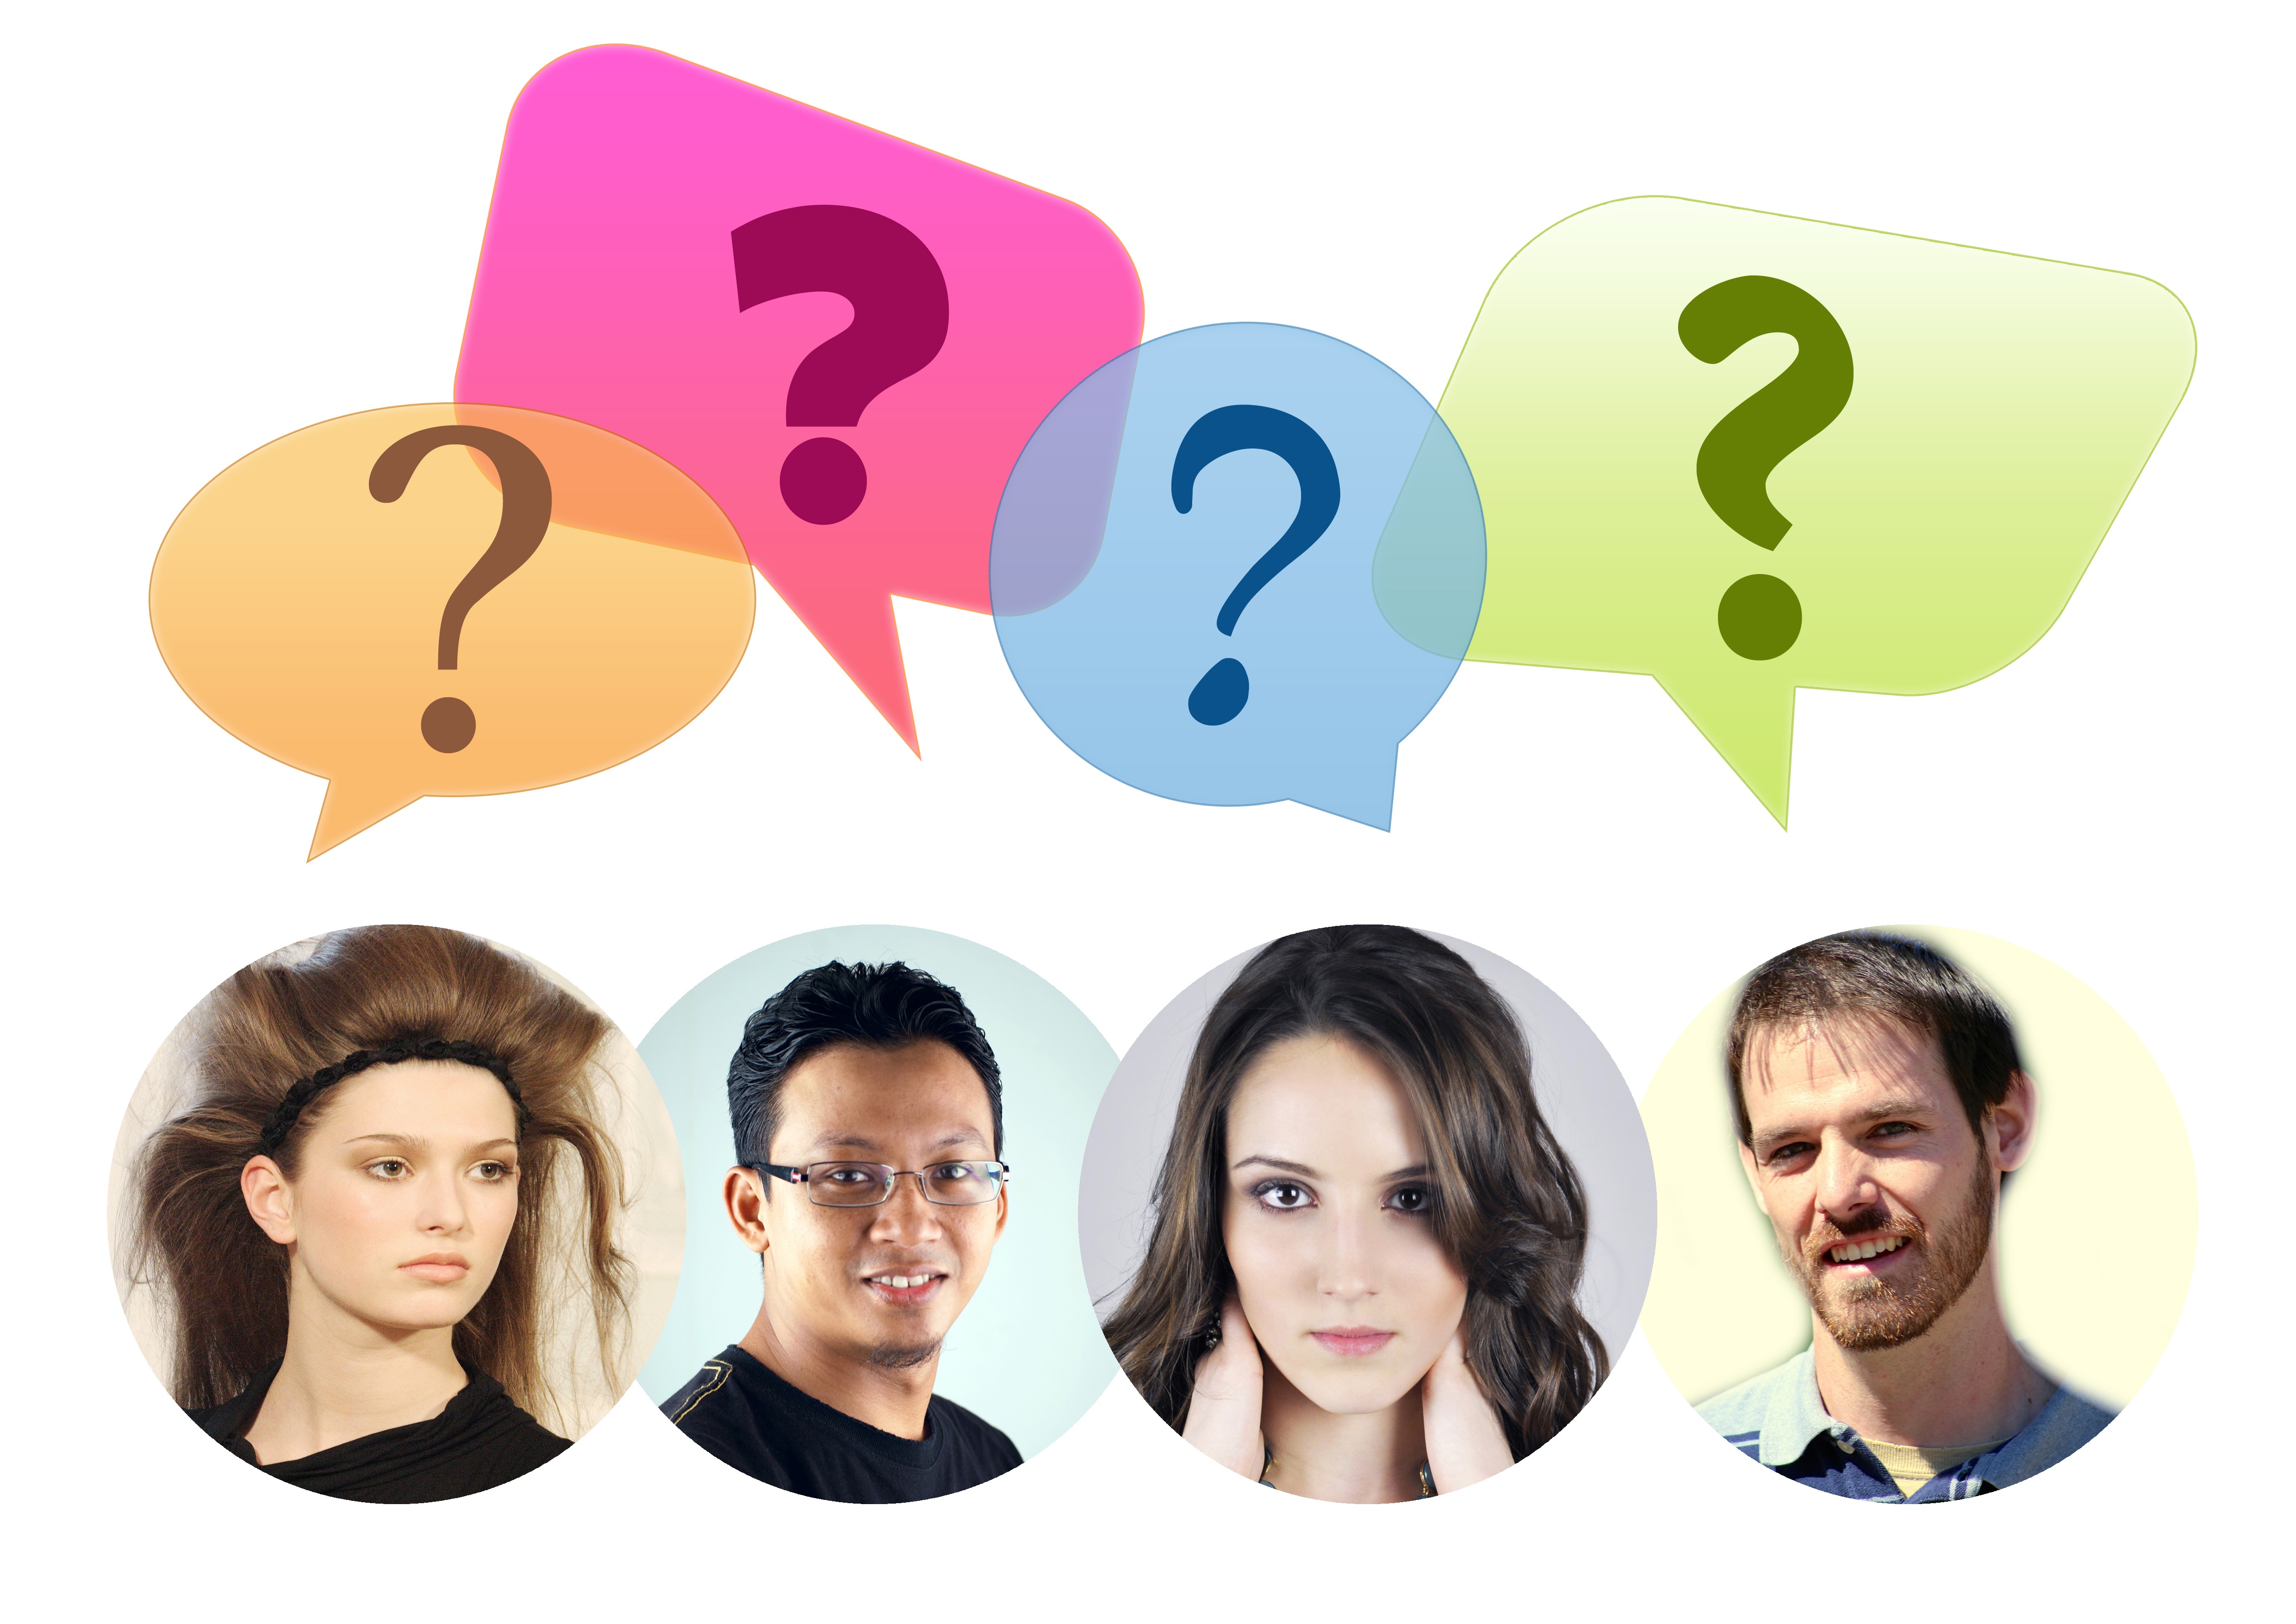
hand, man, abstract, post, group, people, woman, social, finger, communication, friendship, ear, talk, brand, product, font, international, clouds, team, background, friends, illustration, balloons, converse, message, chat, graphic, organ, icon, dialogue, connection, network, discussion, cartoon, exchange, problems, communicate, social network, question mark, share with, word clouds